Abshir Omar Huruse

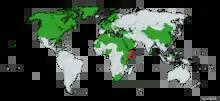
Map of the individual countries Abshir Omar Huruse has conducted talks with as Foreign Minister of Somalia as of 7 April 2023

During his term as Minister of Foreign Affairs, Huruse conducted many meetings and talks with representatives of countries worldwide. As a representative of Somalia, he attended the Seventy-seventh session of the United Nations General Assembly in New York City. During the generate debate which primarily took place from 20 to 26 September 2022, Huruse held his first meetings with fellow representatives from many countries.